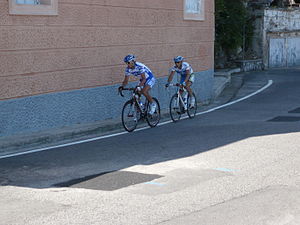
12. til 21. etape af Giro d'Italia 2009 / 19. etape
Mauro Facci og Jurij Krivstov, udbruddet, mens de passerer en lille by på vej til Vesuv.
To cykelryttere, begge i hvide og blå trøjer - en med gult finish - cykler på en tom vej ved siden af en rød og blå bygning.
12. til 21. etape af Giro d'Italia 2009 fandt sted mellem 21. og 31 maj. Løbet var startet 9. maj med 1. etape. 21. etape markerede samtidig løbets afslutning. Giroens anden halvdel begyndte med en lang og udfordrende enkeltstart i Cinque Terre. Det var på denne enkeltstart Denis Mensjov tog den samlede føring i løbet. Enkeltstarten efterfulgtes af en flad etape, hvorefter de fleste sprintere trak sig, da de ikke var inde i billedet til flere etapesejre i de efterfølgende bjergrige etaper.